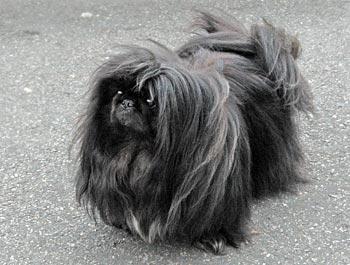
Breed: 480-n000125-Pekinese